Tables game

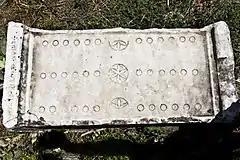
Roman "Ludus duodecim scriptorum" board from the 2nd century, Aphrodisias

The of Zeno's time is believed to be a direct descendant of the earlier Roman "Ludus duodecim scriptorum" ("Game of Twelve Lines") with the board's middle row of points removed, and only the two outer rows remaining. used a board with three rows of 12 points each, with the 15 men being moved in opposing directions by the two players across three rows according to the roll of the three cubical dice. Little specific text about the play of has survived; it may have been related to the older Ancient Greek dice game "Kubeia". The earliest known mention of the game is in Ovid's ("The Art of Love"), written between 1 BC and 8 AD. In Roman times, this game was also known as "Alea", and a likely apocryphal Latin story linked this name, and the game, to a Trojan soldier named Alea.